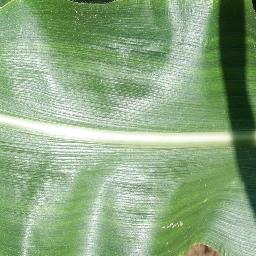
Label: Corn___healthy